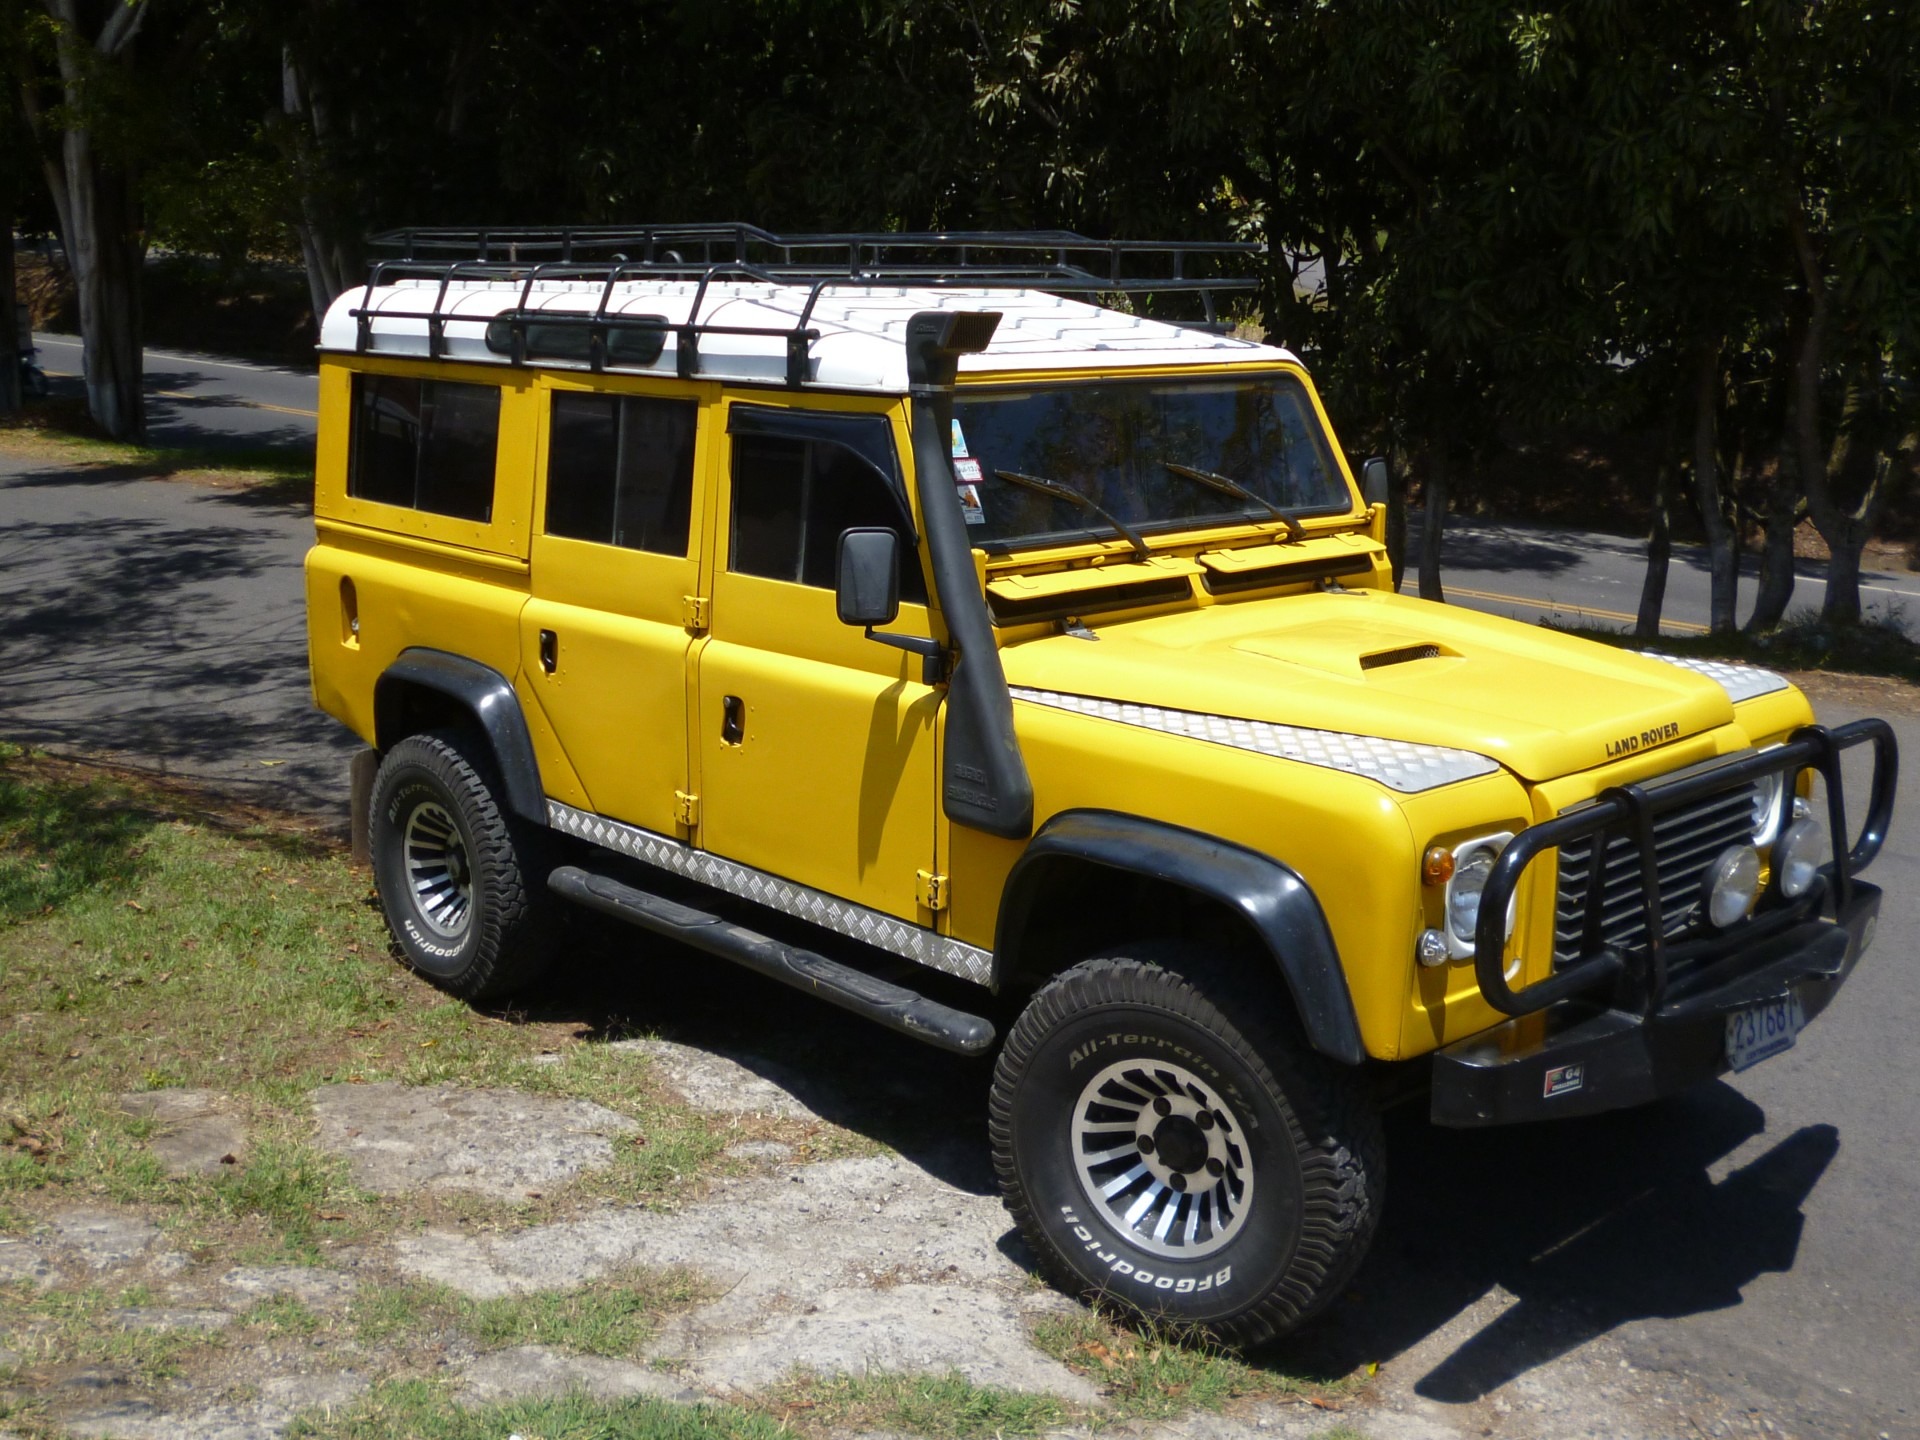
car, vintage, vehicle, yellow, bumper, land rover, big, landrover, defender, tough, off road vehicle, sport utility vehicle, land rover defender, land vehicle, automobile make, automotive exterior, off roading, compact sport utility vehicle